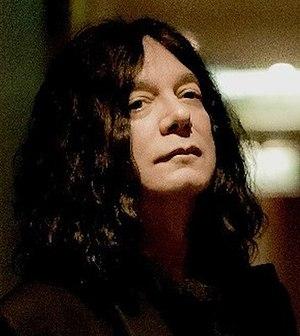
Alan Merril, nom de scène d'Allan Preston Sachs, né le 19 février 1951 dans le Bronx et mort le 29 mars 2020 à Manhattan, est un chanteur américain du groupe anglo-américain The Arrows, connu pour son tube I Love Rock 'n' Roll.